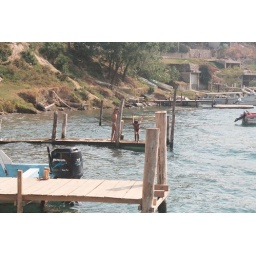
Boys jumping in the lake to cool off